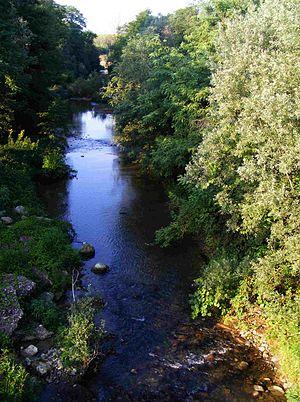
Le Rovasenda est un torrent du Piémont qui se situe brièvement dans la province de Biella puis qui baigne la province de Verceil. Il est tributaire du Cervo.